Queensland borders

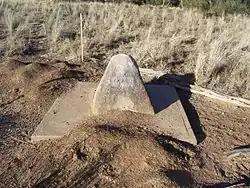
Zero Obelisk

Only the parallel of latitude and the border ranges had to be surveyed. The river section did not require survey, as it was a natural feature and was readily identifiable.